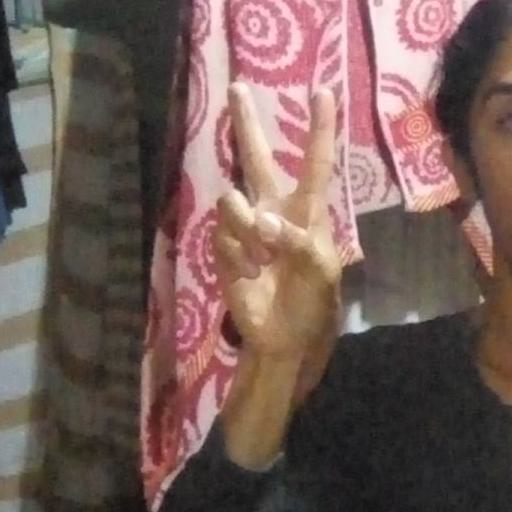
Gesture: peace